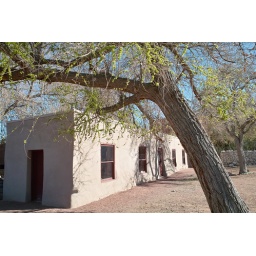
auto white balance, color edited in SPP2.5 to 3C+1M